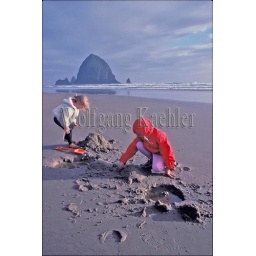
Usa, oregon, cannon beach, children playing in sand on beach